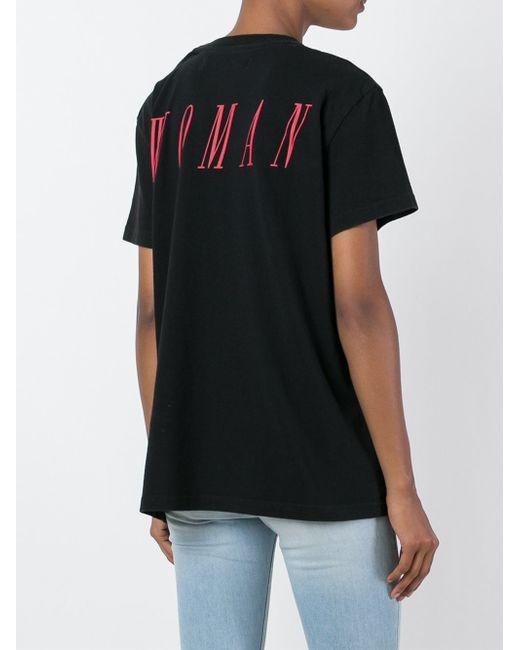
Damen rot bedrucktes schwarzes T-Shirt